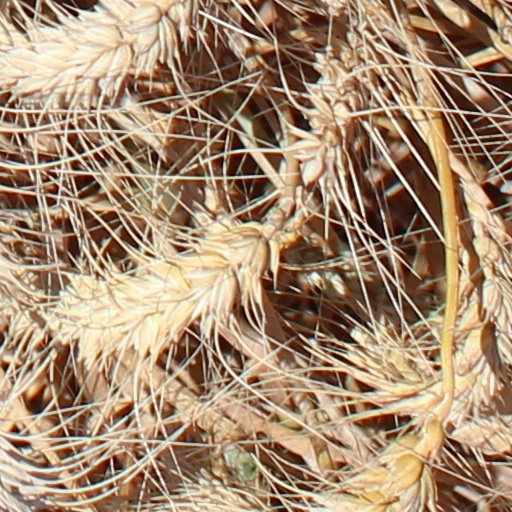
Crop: wheat